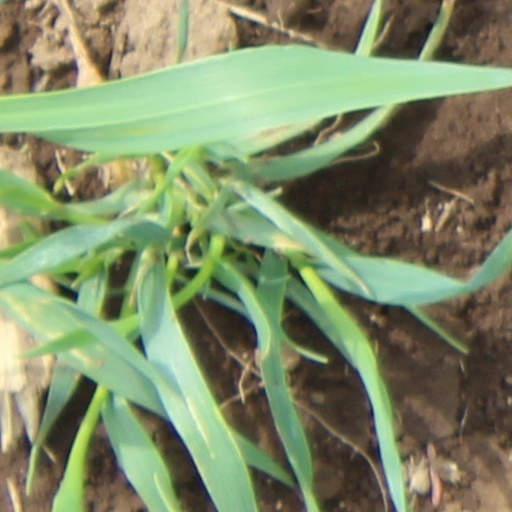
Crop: wheat